Sungai Lalang

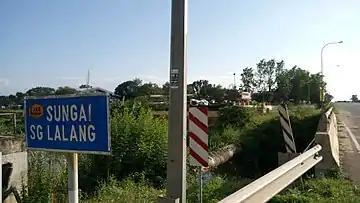
Sungai Sg. Lalang

Sungai Lalang (abbreviated "Sg. Lalang") is a small town in Kuala Muda District, Kedah, Malaysia. It is located 5 kilometer north from Sungai Petani. Sg. Lalang River ("Sungai Sg. Lalang") situated in this town flows into the Merbok River ("Sungai Merbok").